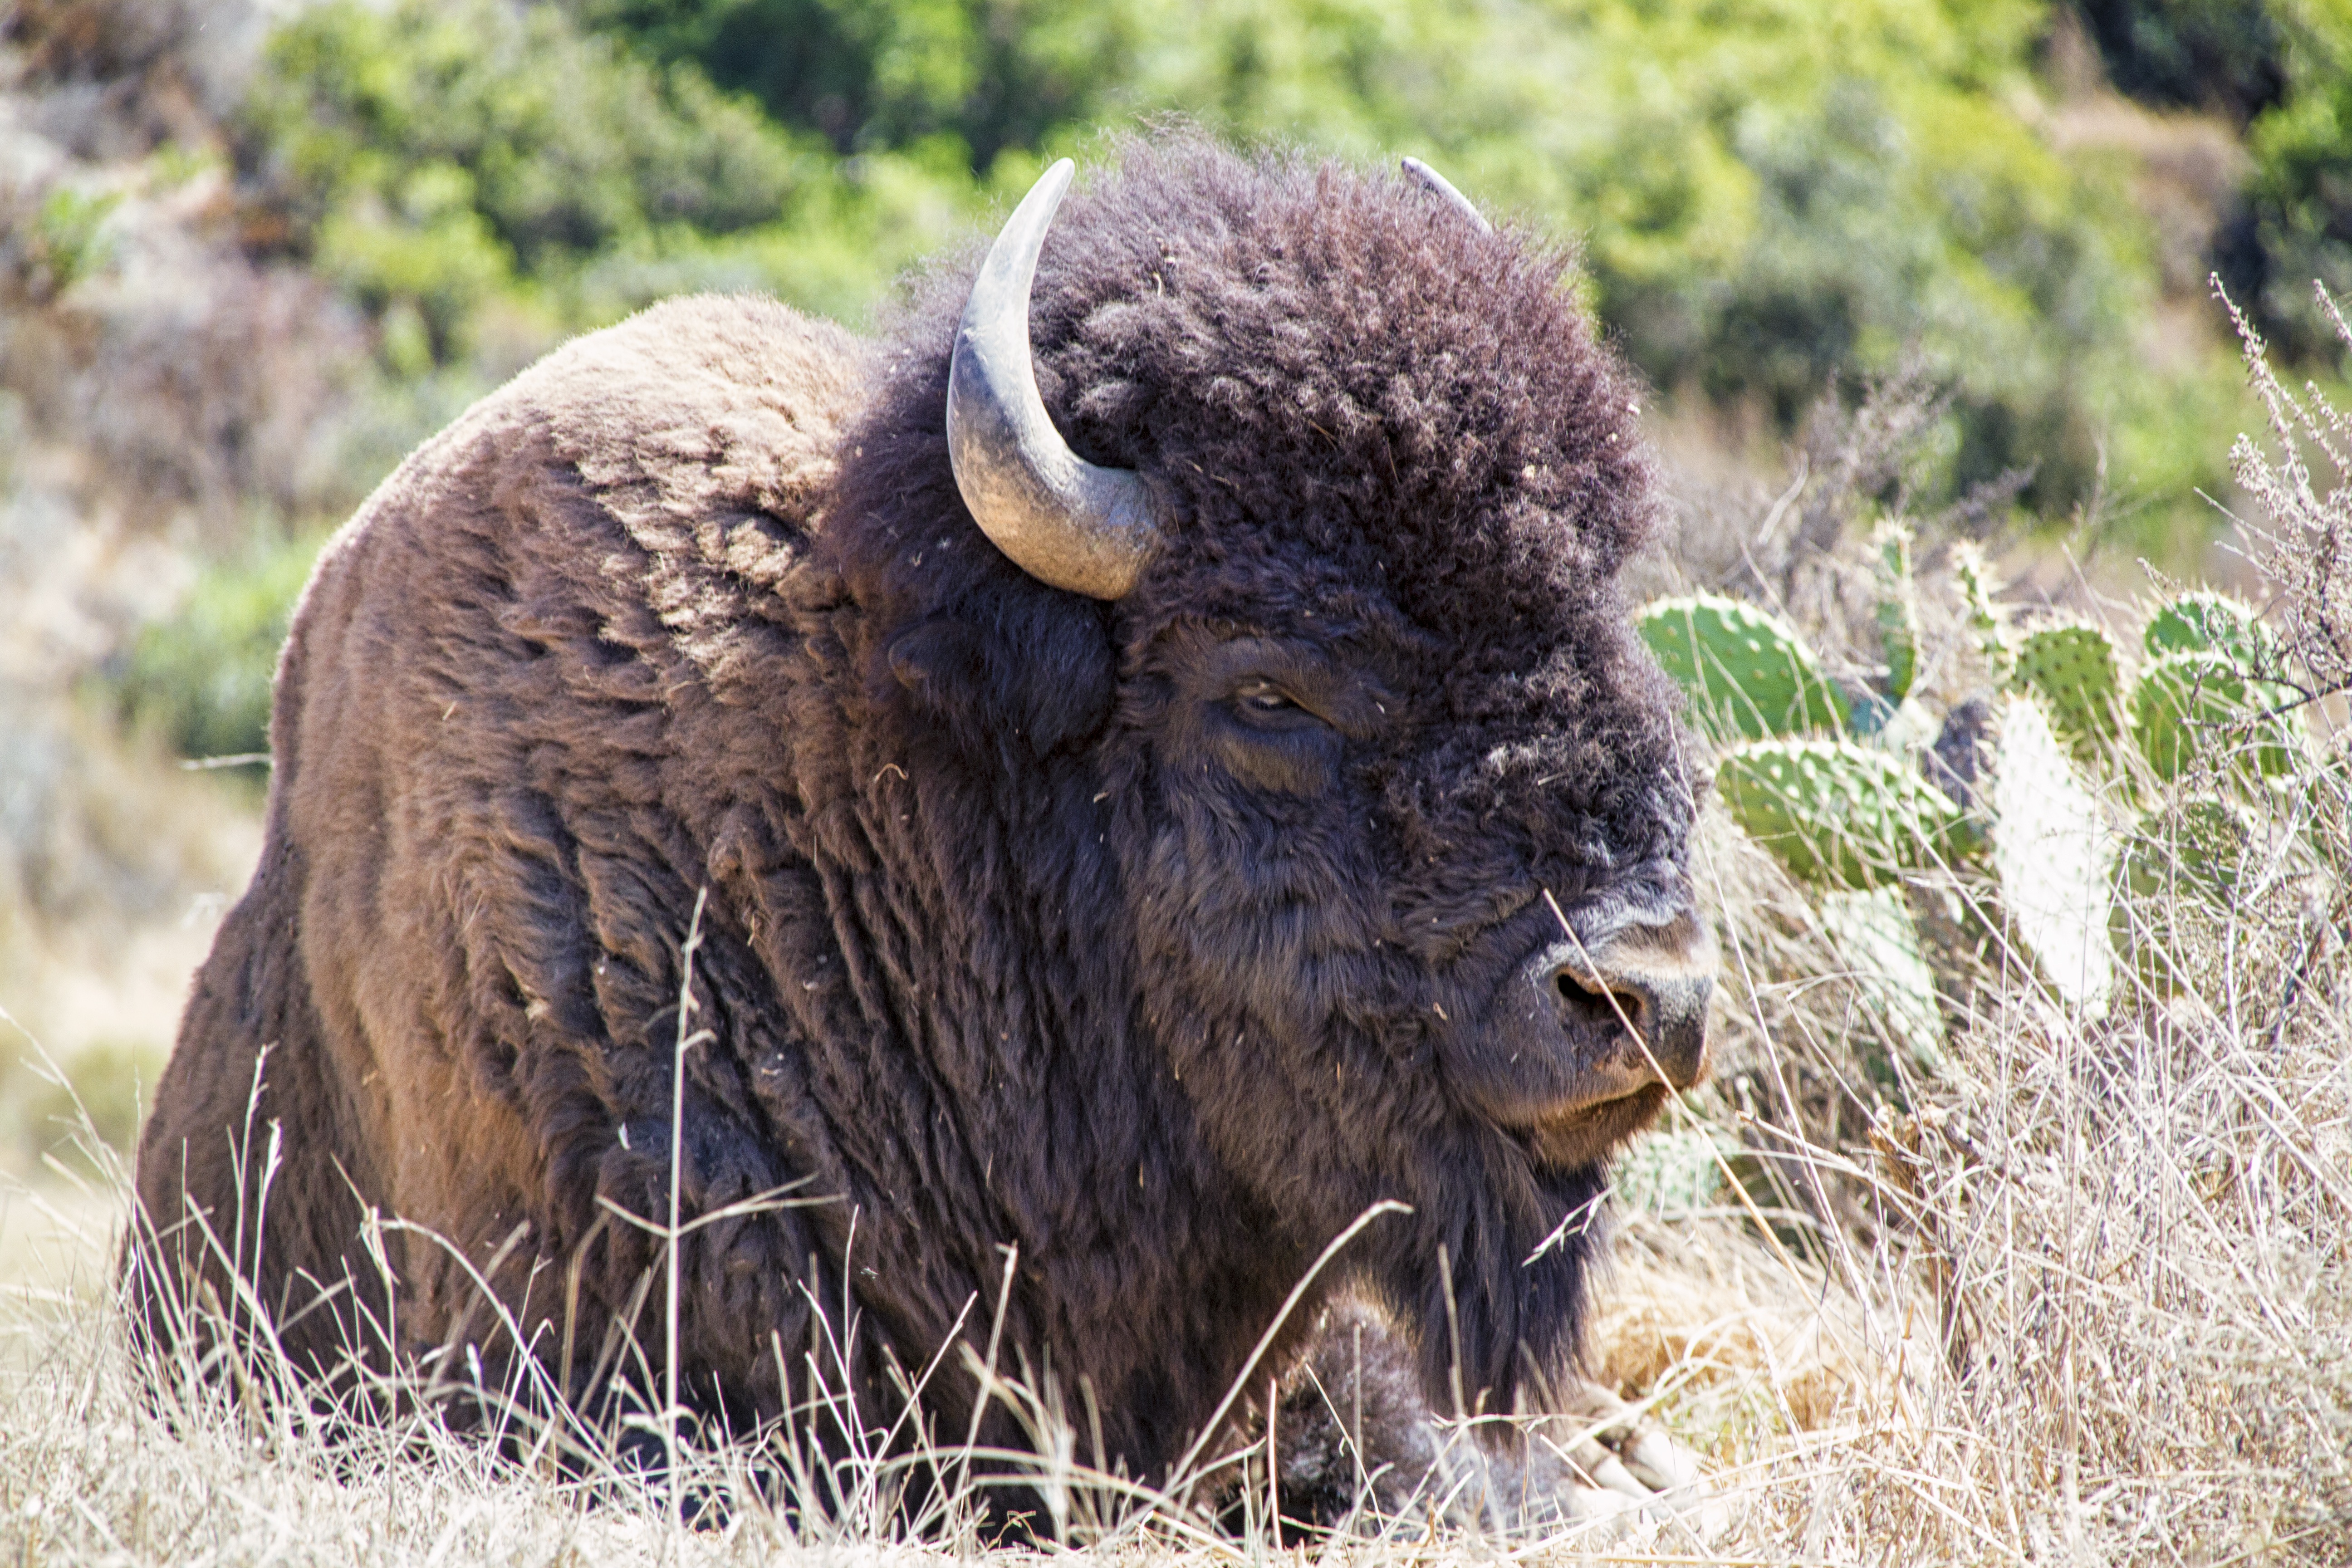
nature, grass, animal, wildlife, pasture, grazing, sheep, brown, mammal, fauna, bull, vertebrate, bison, horns, buffalo, cattle like mammal, cow goat family, muskox